Karoline Schuch

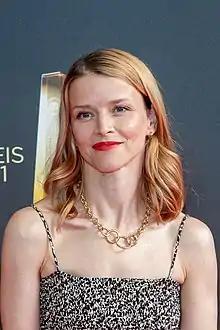
Schuch at the 2021 Deutscher Fernsehpreis

Karoline Schuch (born 19 October 1981) is a German actress. She has appeared in more than 50 films and television shows since 2002. She is the sister of actor Albrecht Schuch.